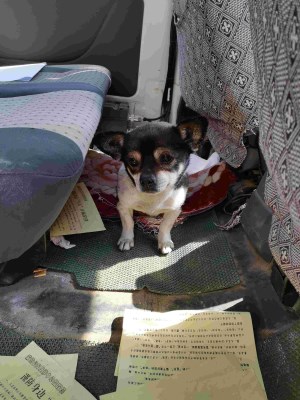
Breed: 3336-n000121-chinese_rural_dog